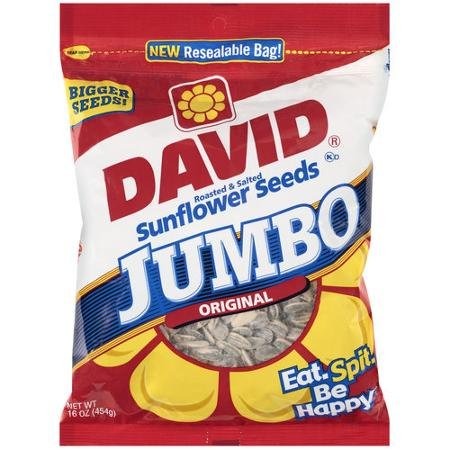
Item Name: David Sunflower Seed In Shell - Jumbo, 16 Ounce (3 Pack)
Value: 48.0
Unit: Ounce

Price: 4.64